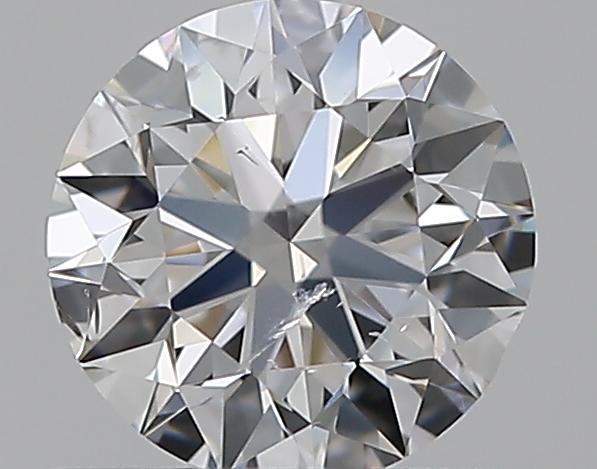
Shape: round
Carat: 0.5
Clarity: SI2
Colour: E
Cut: EX
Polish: EX
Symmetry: VG
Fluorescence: F
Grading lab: GIA
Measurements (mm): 5.02 x 5.06 x 3.16